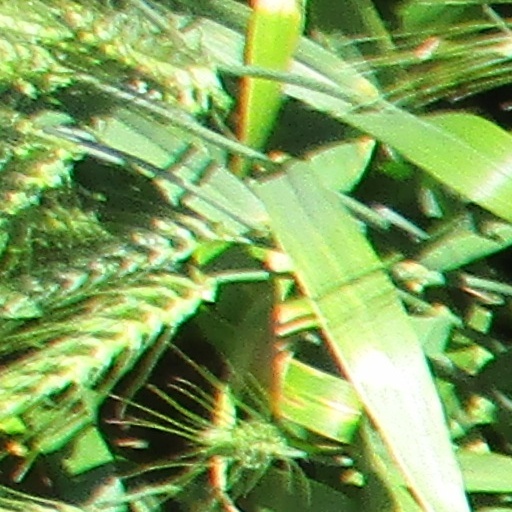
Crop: wheat